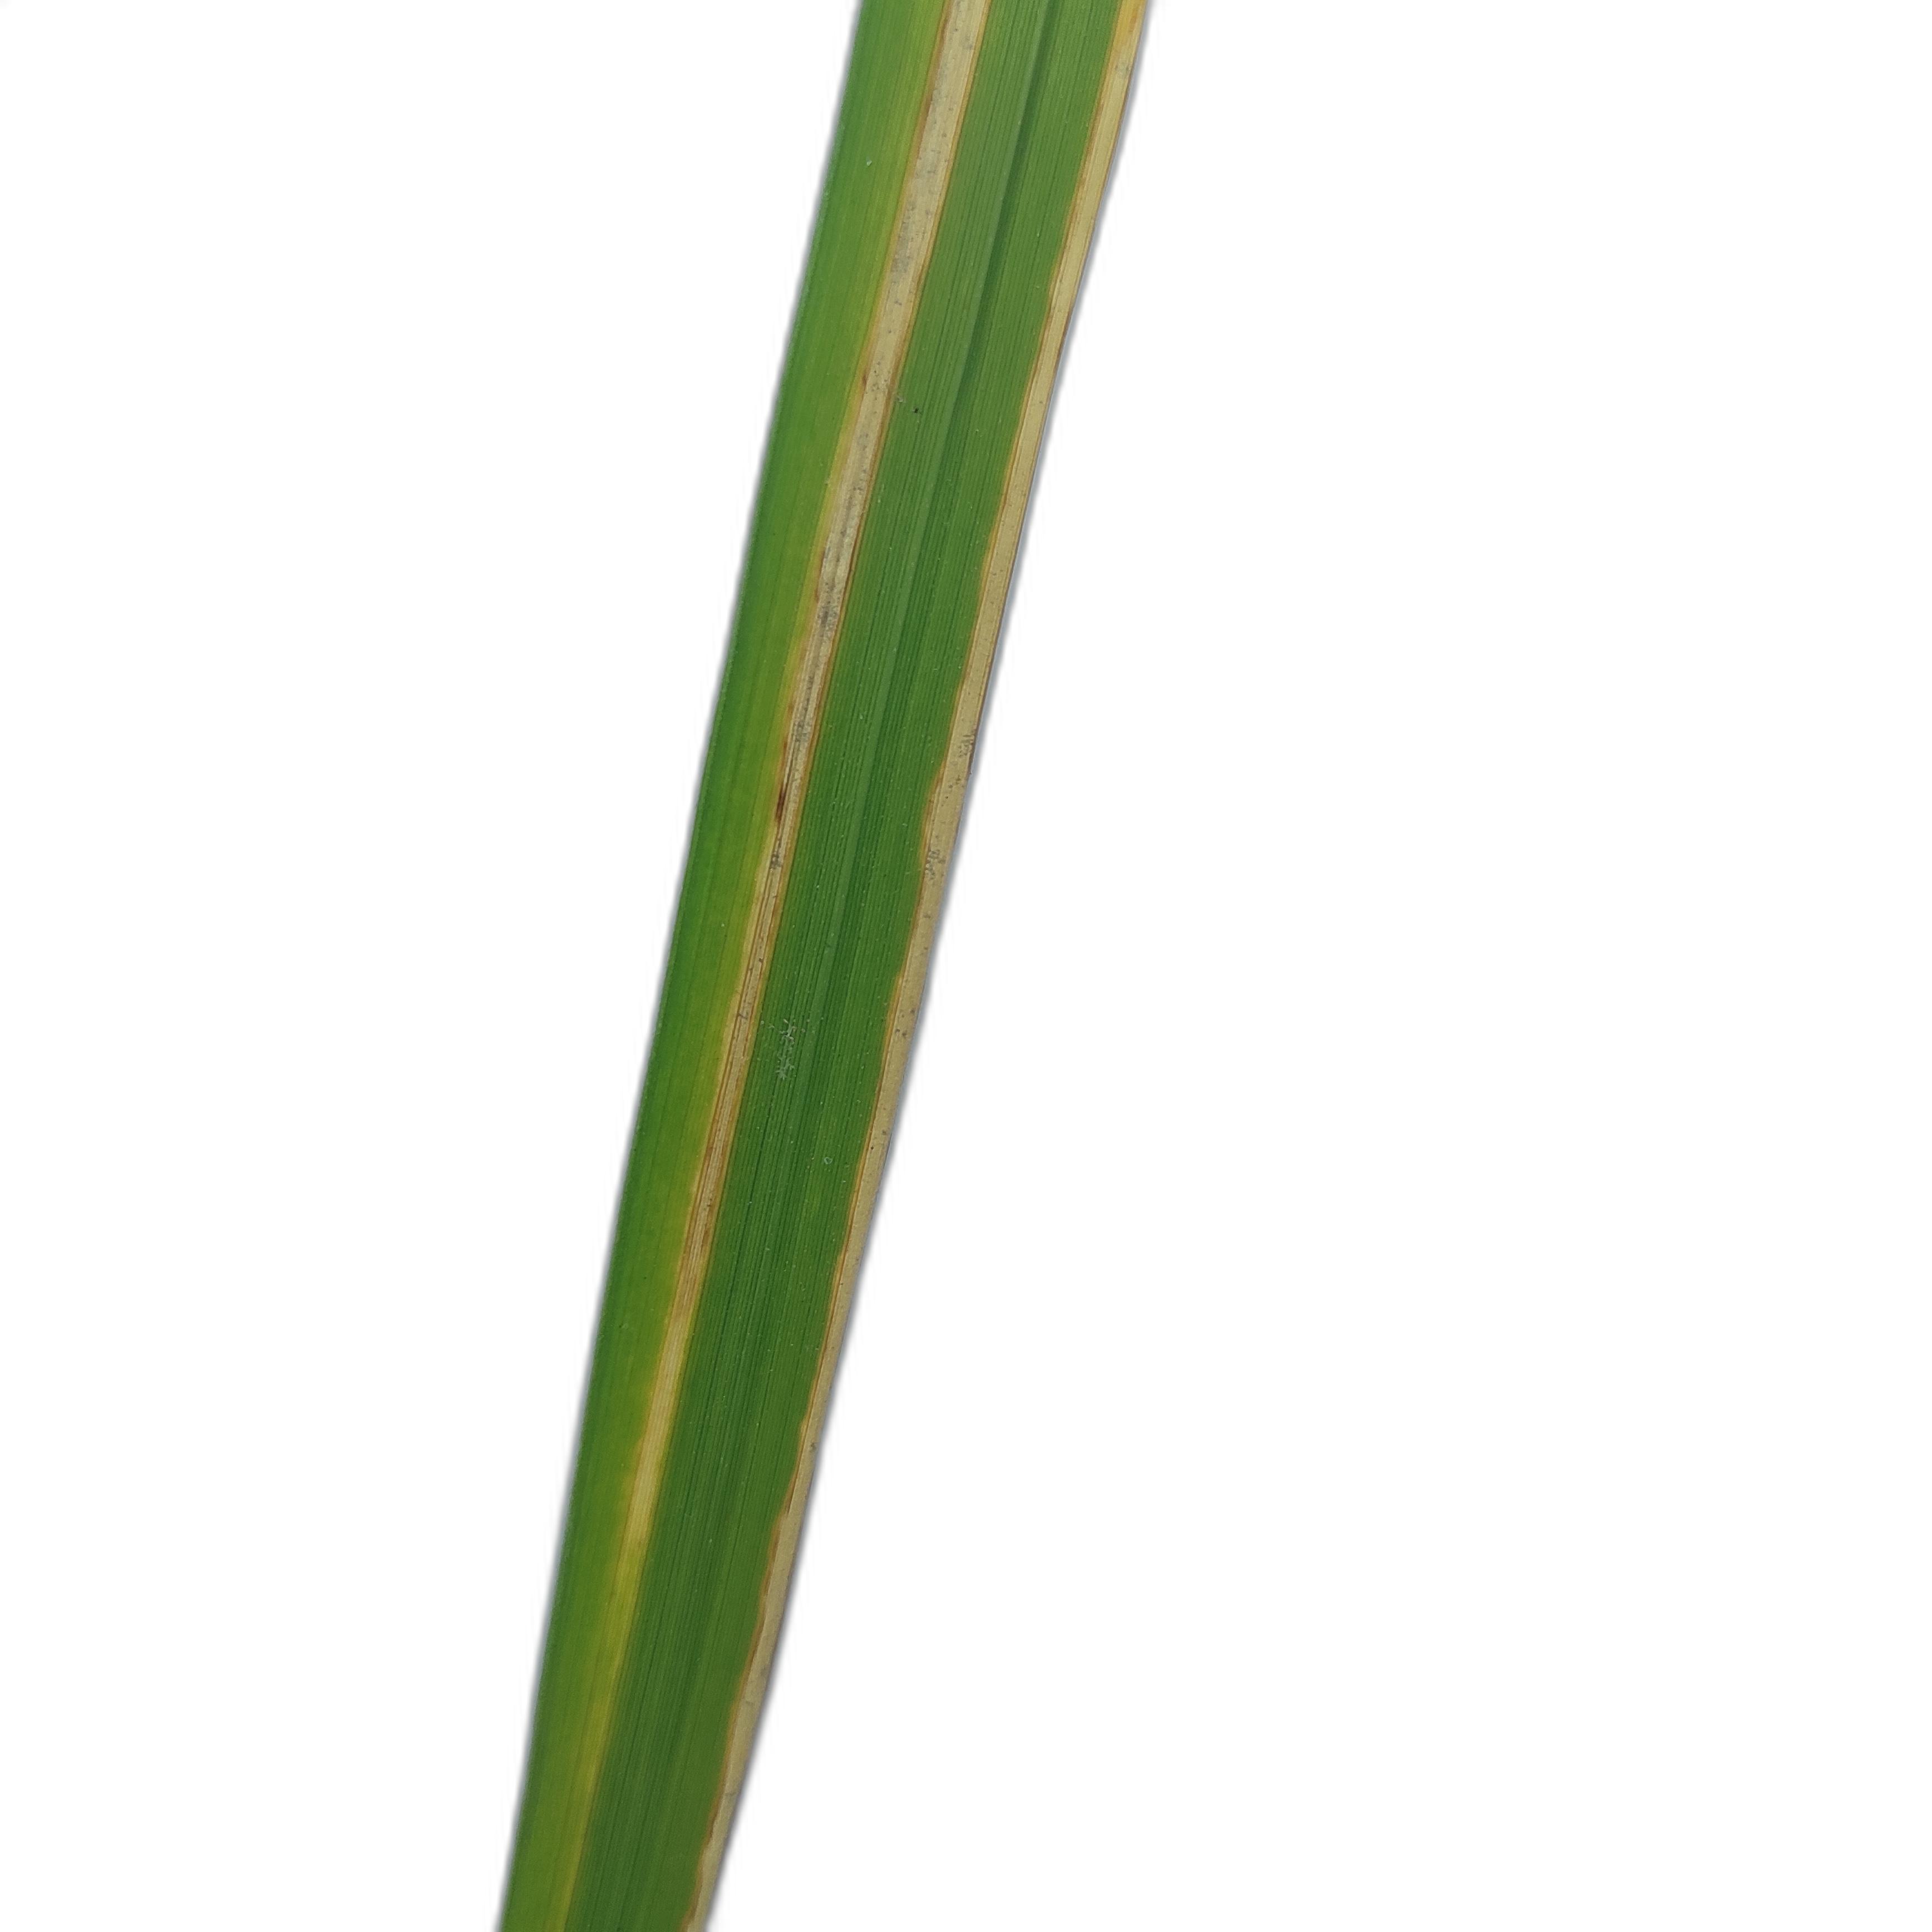
Label: Leaf Scald